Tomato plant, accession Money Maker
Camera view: bottom (45 deg); turntable rotation: 120 degrees
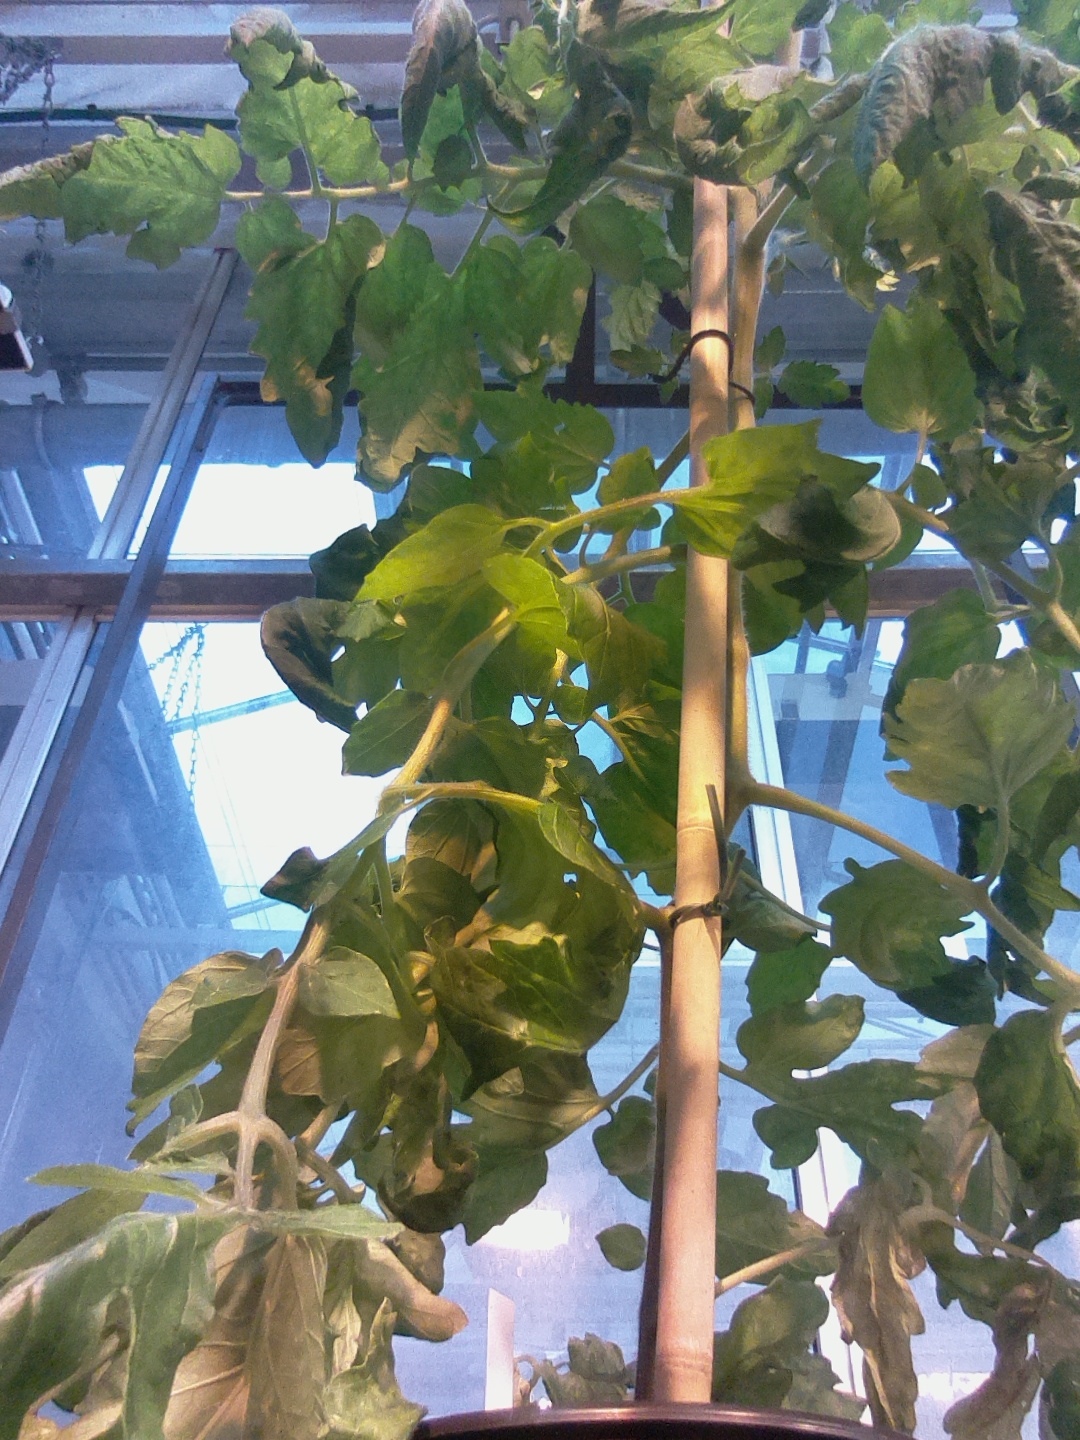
BBCH growth stage 70: Fruits at the main stem or branches visibles